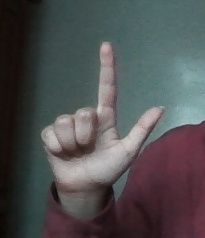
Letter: laam